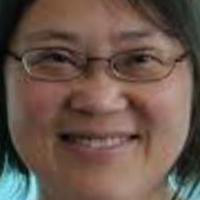
Age group: age 31-40